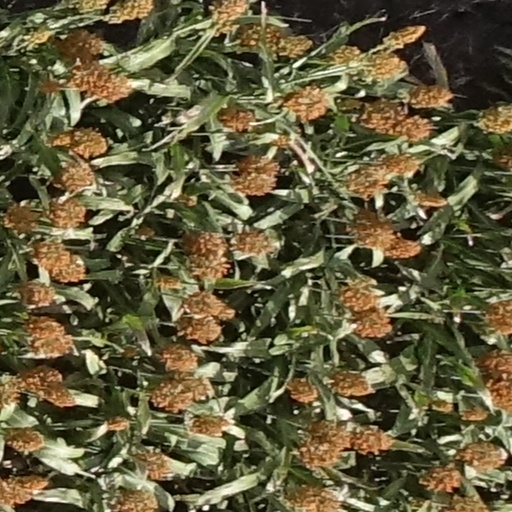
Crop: sorghum